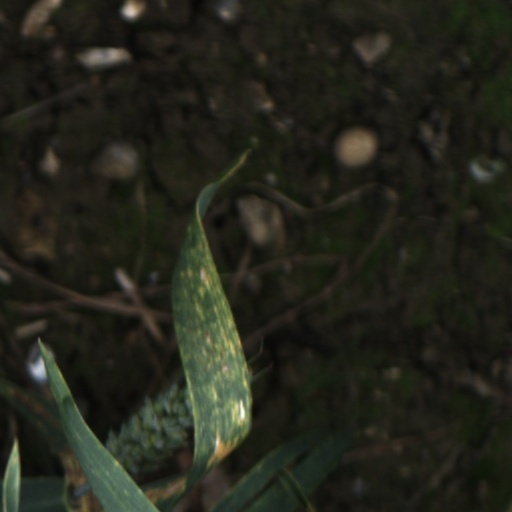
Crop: wheat